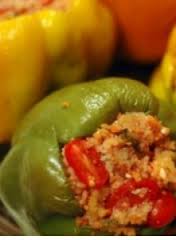
Yemek: biber_dolmasi